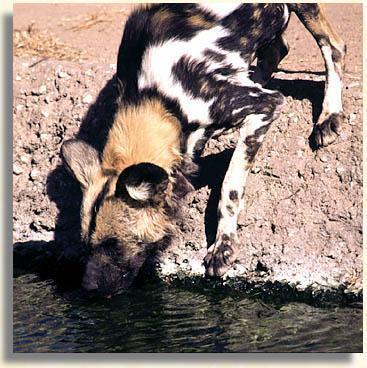
African_hunting_dog